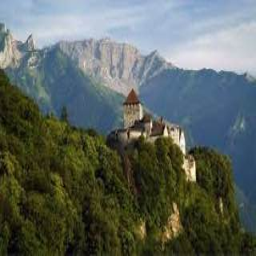
Vaduz Castle